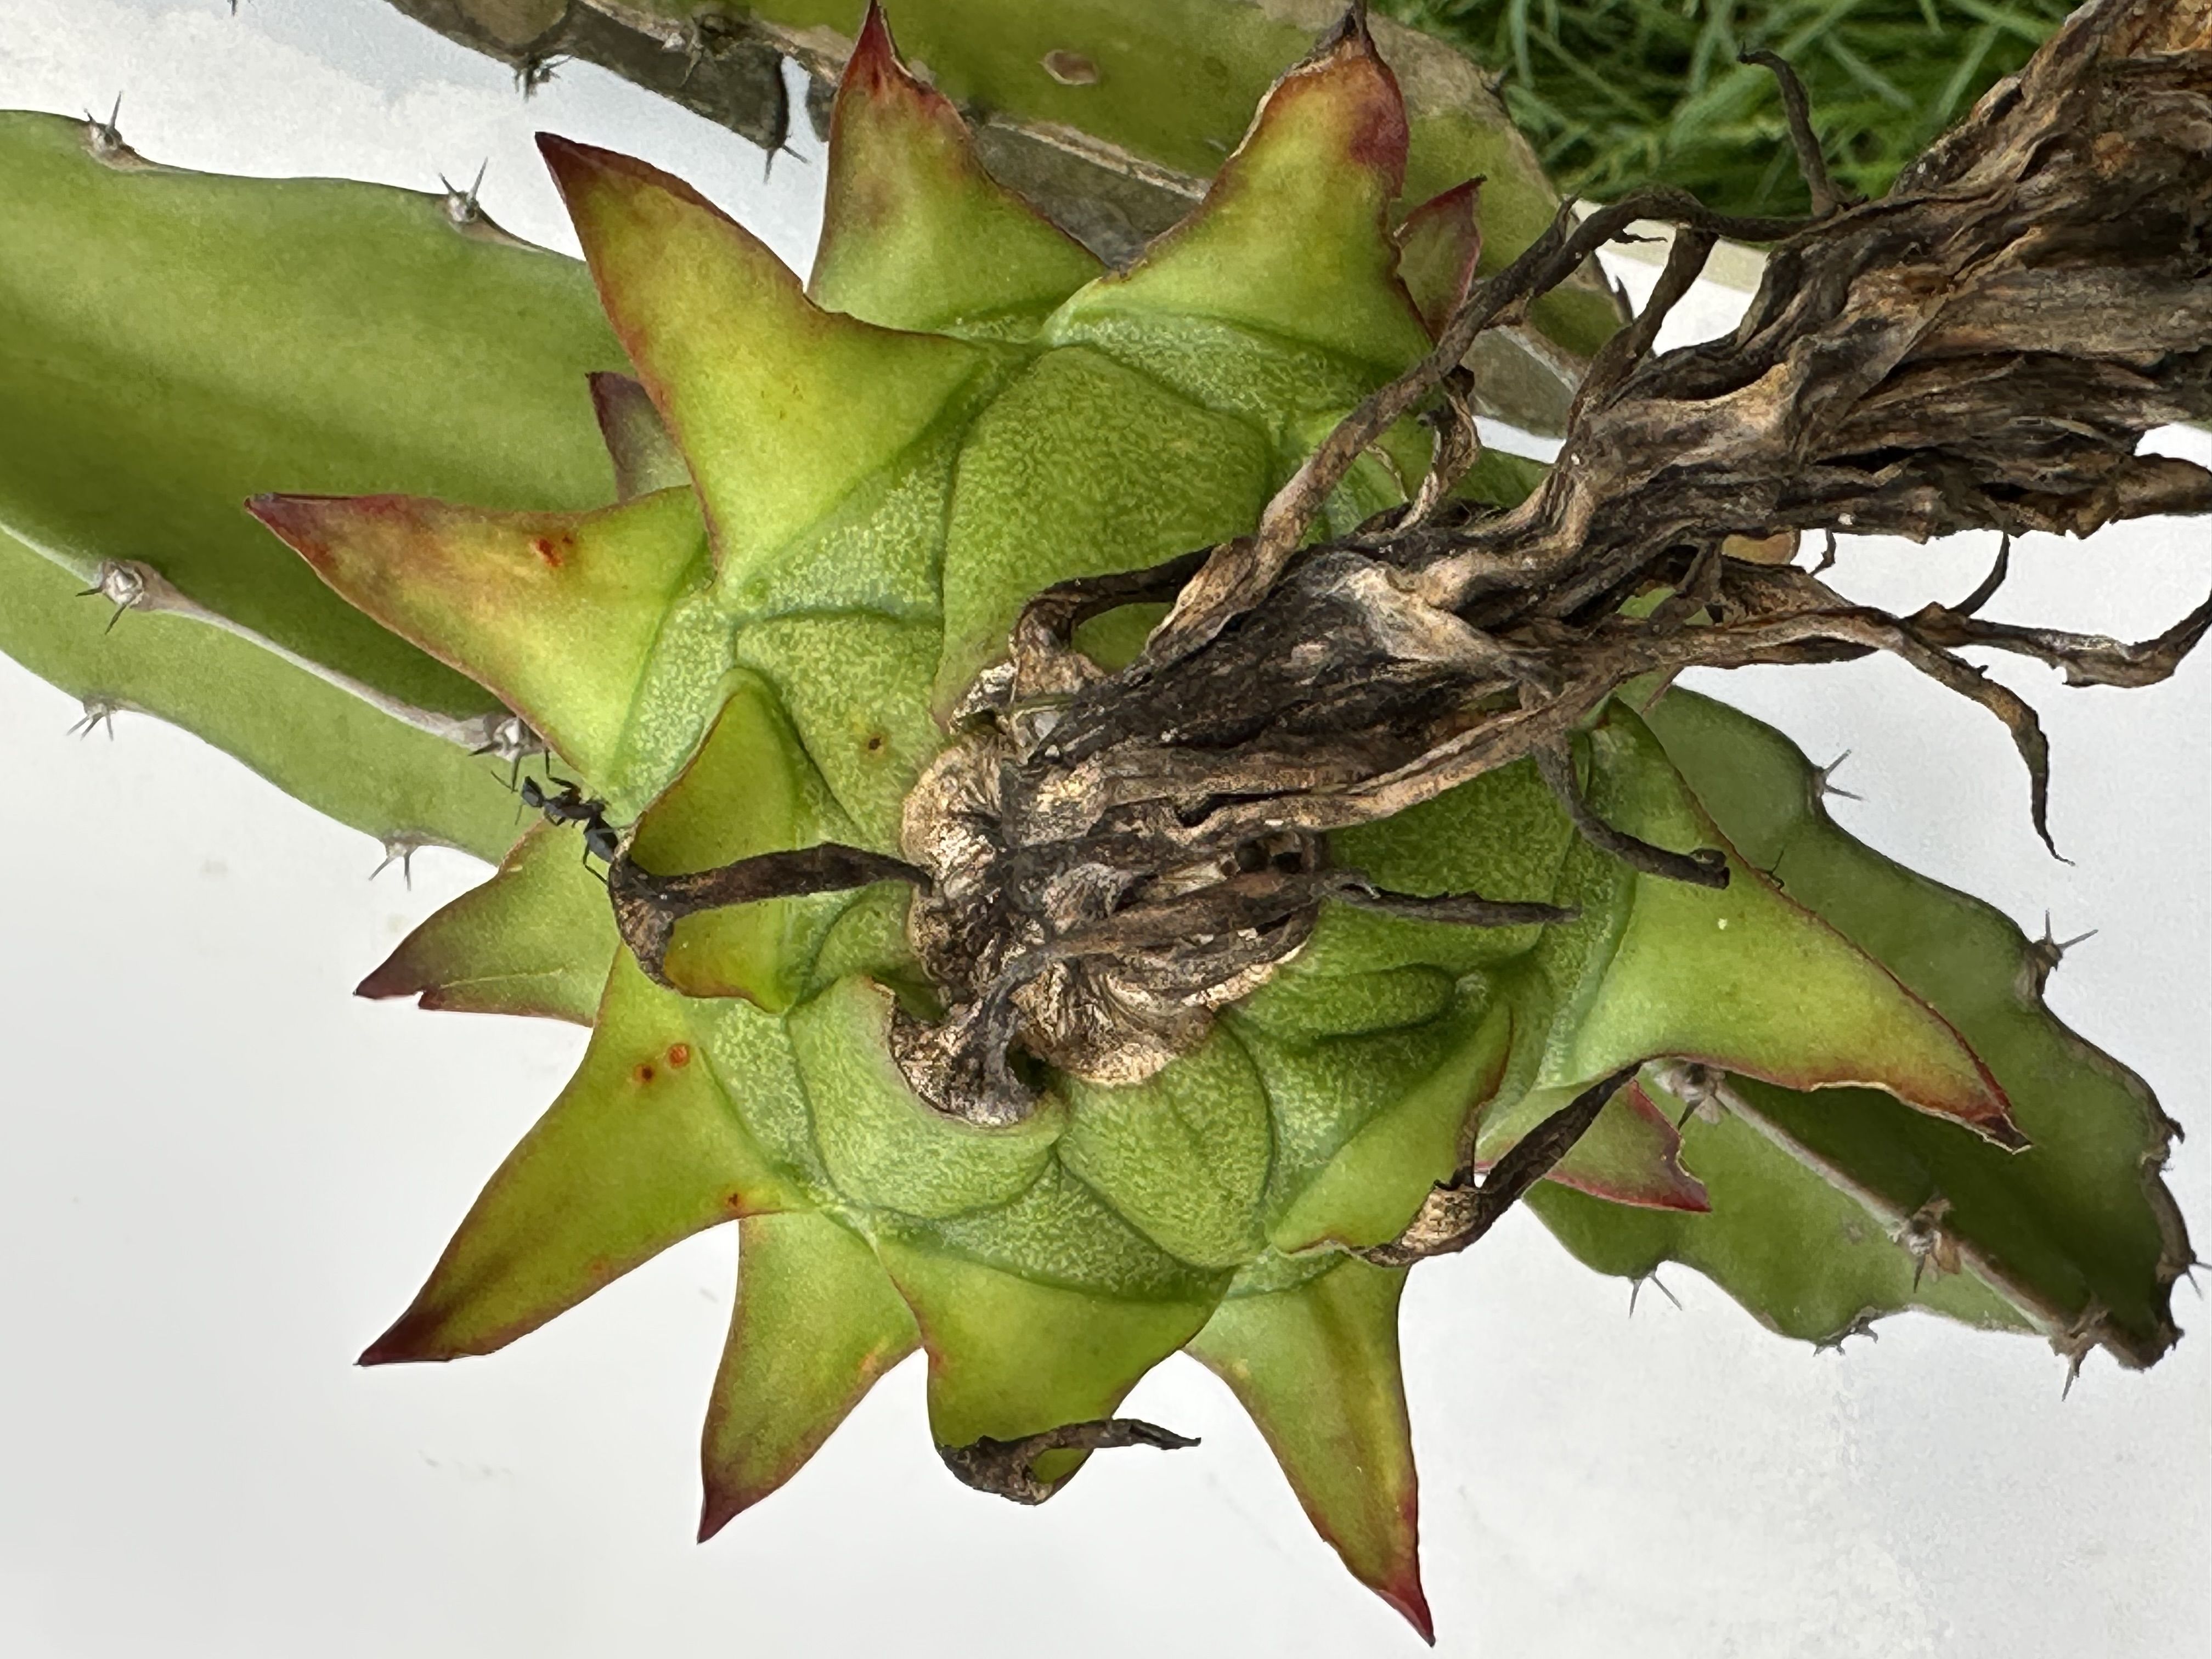
Label: Good fruit